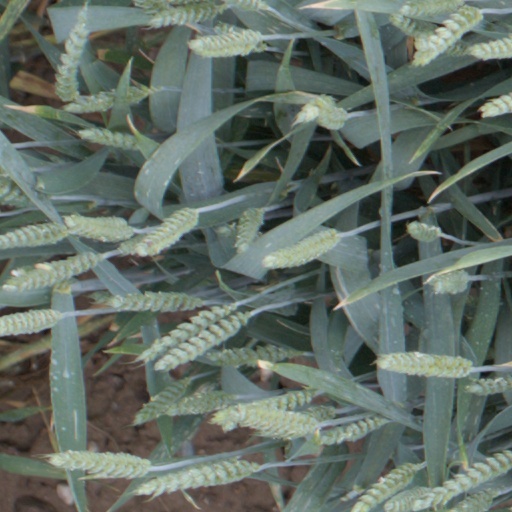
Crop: wheat